K31

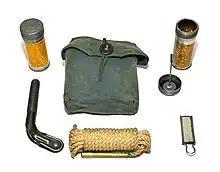
cleaning kit

Karabiner Modell 31s were issued with slings, muzzle caps, knife-type detachable bayonets, cleaning kits and carrying pouches for stripper clips.